Siege of Knoxville

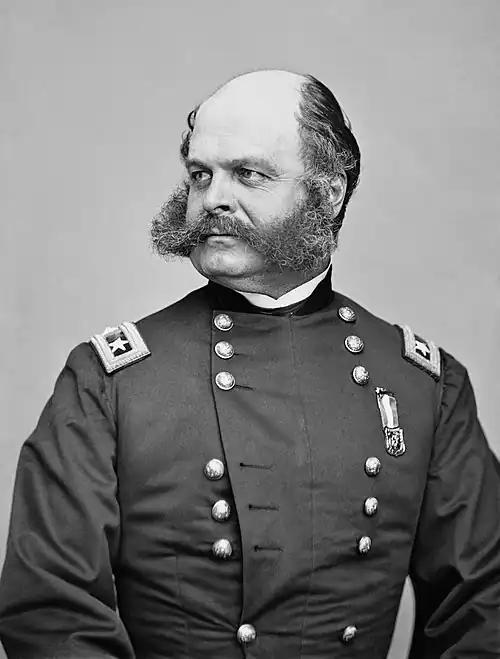
Ambrose Burnside

Brigadier General Edward Ferrero's IX Corps division held the Union defenses on the west side of the city from the river to Fort Sanders and west to Second Creek. Colonel John F. Hartranft's smaller IX Corps division defended the line north of Knoxville between First and Second Creeks. Colonel Marshall W. Chapin's brigade of Brigadier General Julius White's division held the defenses from First Creek to Mabry's Hill. Colonel William A. Hoskins' provisional XXIII Corps brigade and pro-Union Tennessee volunteers defended the line from Mabry's Hill to the river east of the city. Hascall's division was disposed with Colonel Daniel Cameron's brigade defending the south side of the Tennessee River and Colonel James W. Reilly's brigade forming Burnside's reserve. Brigadier General James M. Shackelford also assigned cavalry units to assist Cameron's infantry south of the river. These included Colonel Frank Wolford's brigade which remained on the south bank throughout the siege.